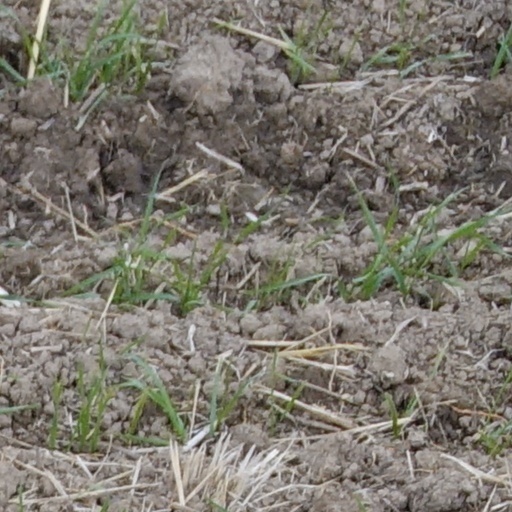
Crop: wheat